Pathfinder (military)

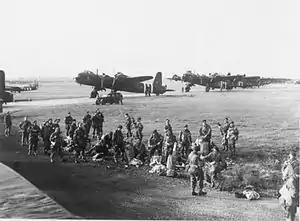
Paratroopers of 3 Platoon, 21st Independent Parachute Company, assemble at RAF Fairford, Gloucestershire in preparation for Operation Market Garden, September 1944.

The 21st Independent Parachute Company was formed in June 1942 and became part of the 1st Airborne Division, then commanded by Major General Frederick "Boy" Browning, considered to be the father of the British Army's airborne forces. The 22nd Independent Parachute Company was raised in May 1943 and was part of the 6th Airborne Division, under the command of Major General Richard "Windy" Gale.